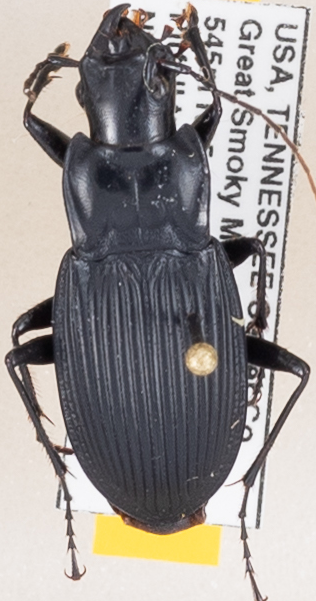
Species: Dicaelus teter
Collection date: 2019-05-28
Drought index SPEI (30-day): -0.17
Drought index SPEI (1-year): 2.09
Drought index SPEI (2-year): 2.09